Kiip

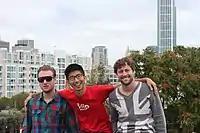
The Kiip co-founders

Wong, at 19, developed the idea for Kiip on an airplane, when he observed its passengers on their iPads. Many passengers were playing games, where the games' advertisements took up screen space that couldn't be used by the game itself. Wong hypothesized that instead, games could leverage moments of achievement—such as level ups and high scores—with a rewards program where advertisers could make consumer offers.